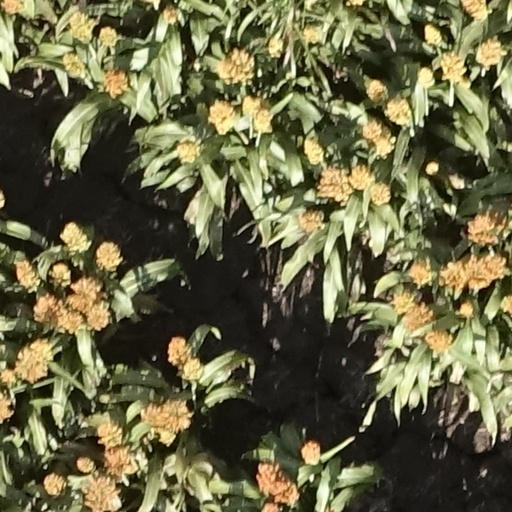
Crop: sorghum